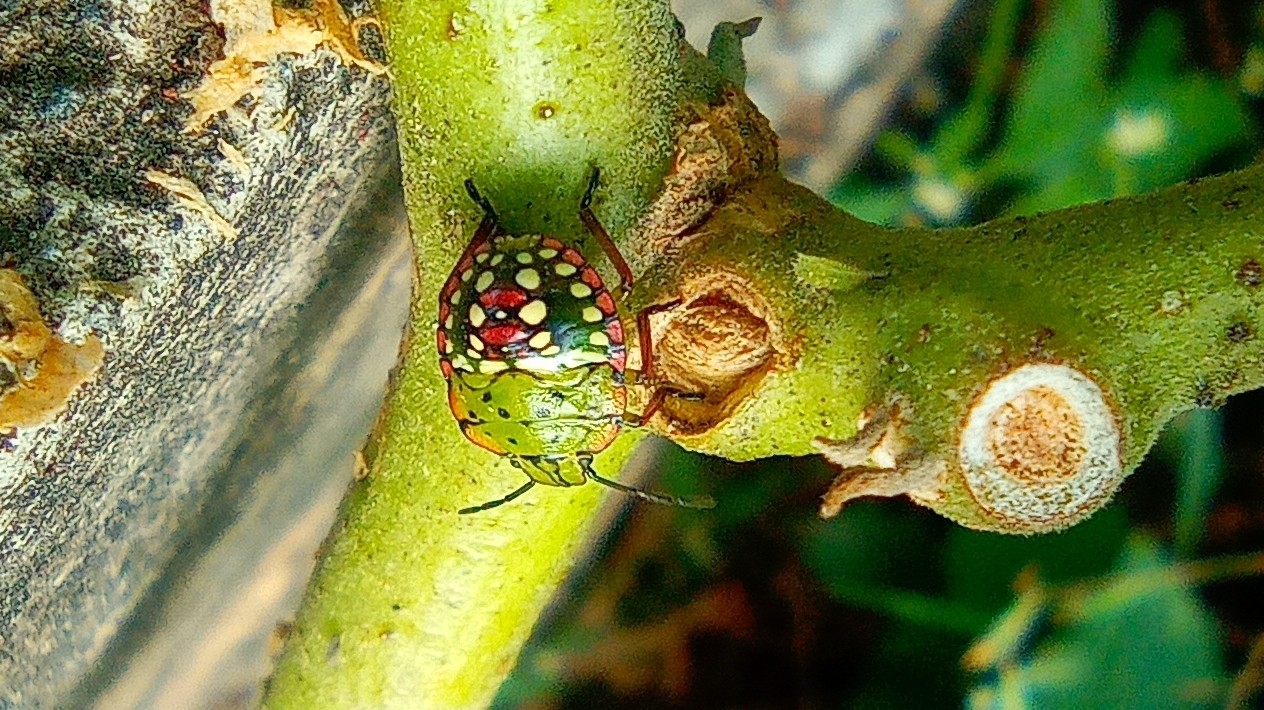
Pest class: stink_bug